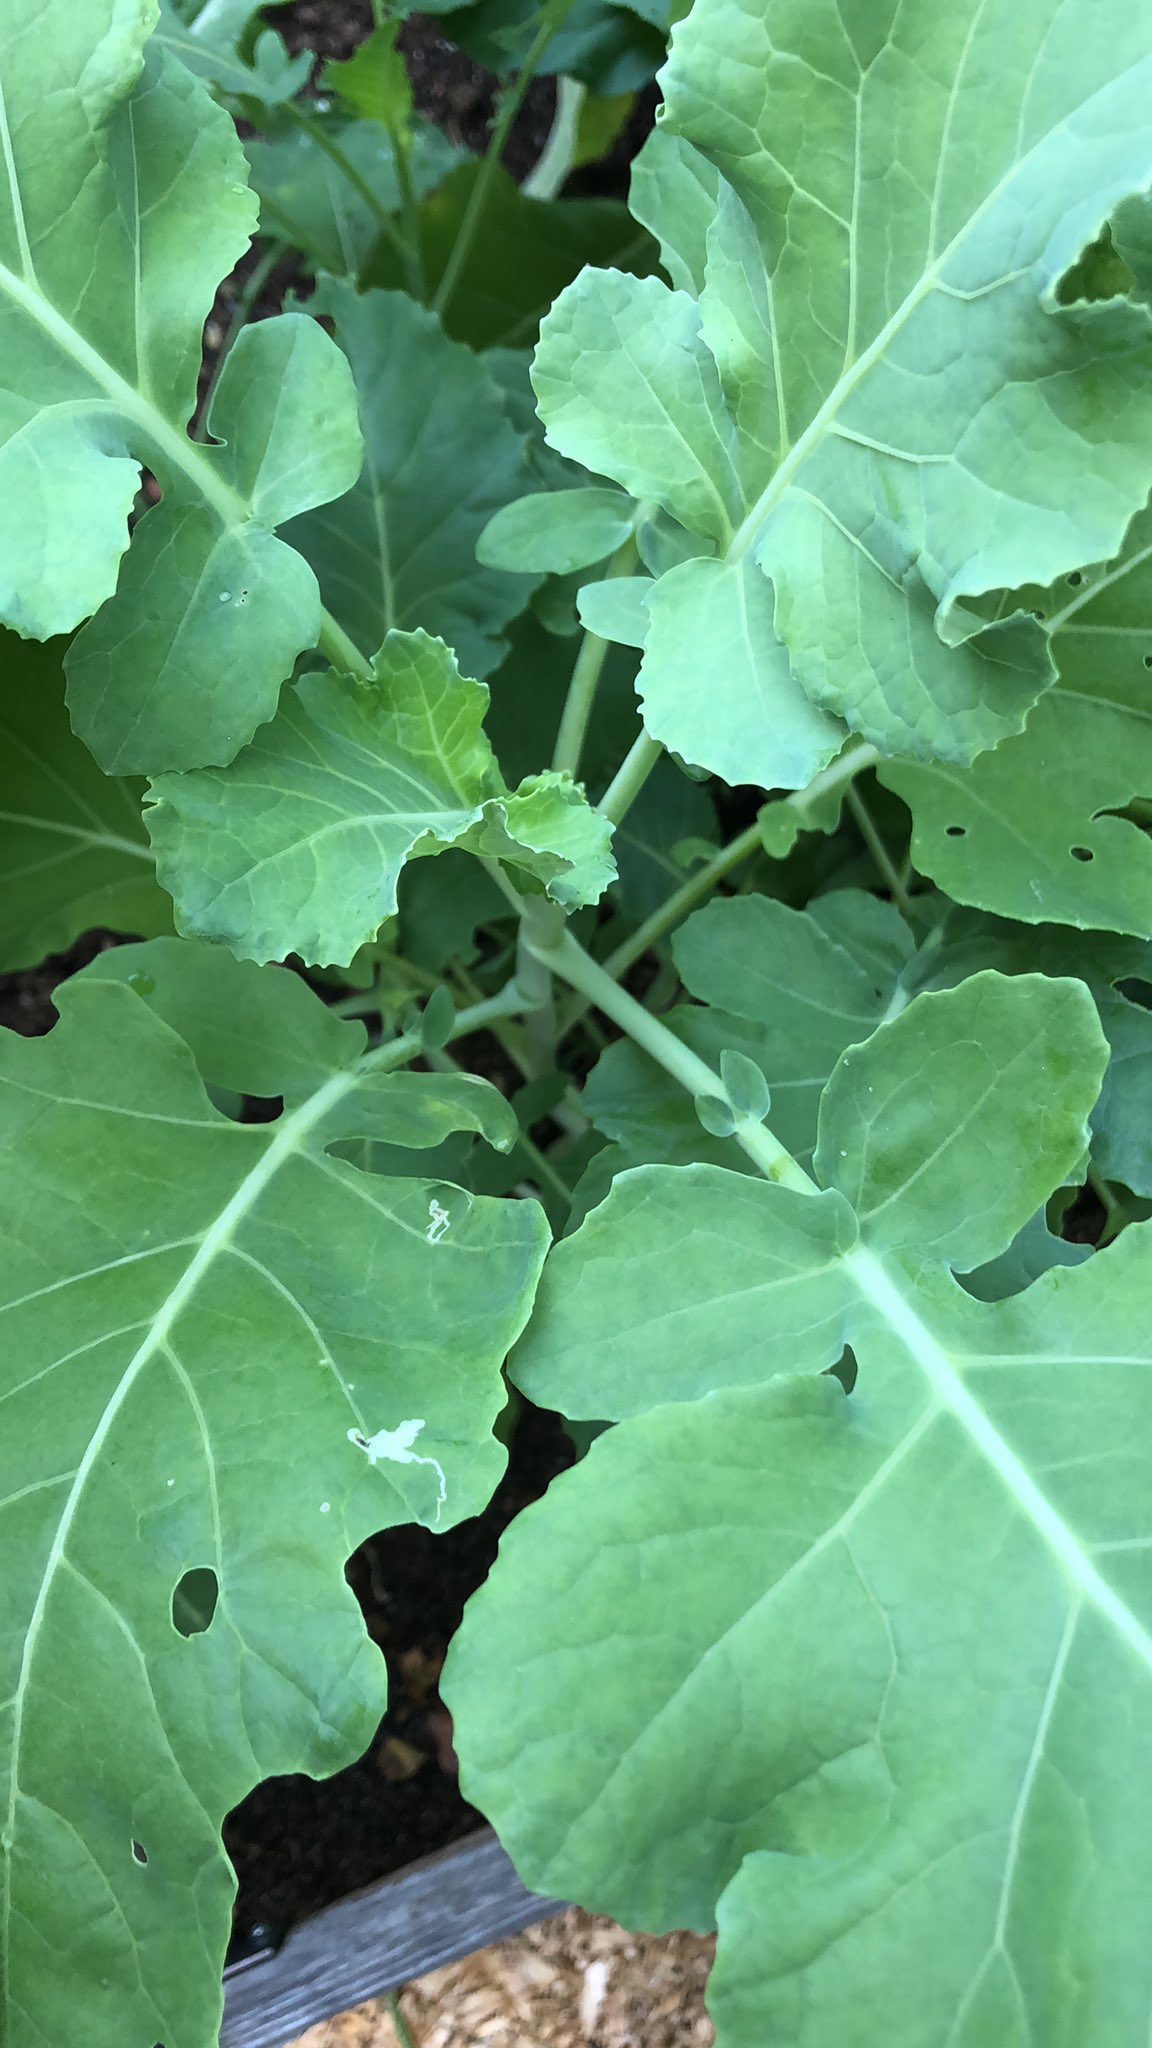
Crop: unknown
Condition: broccoli